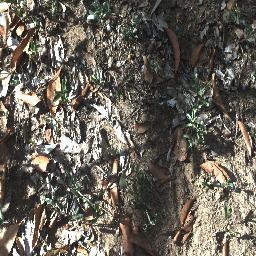
Label: negative